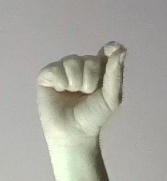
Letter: fa